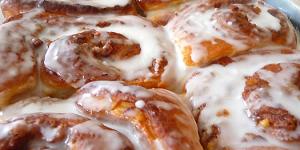
pan de canela casero